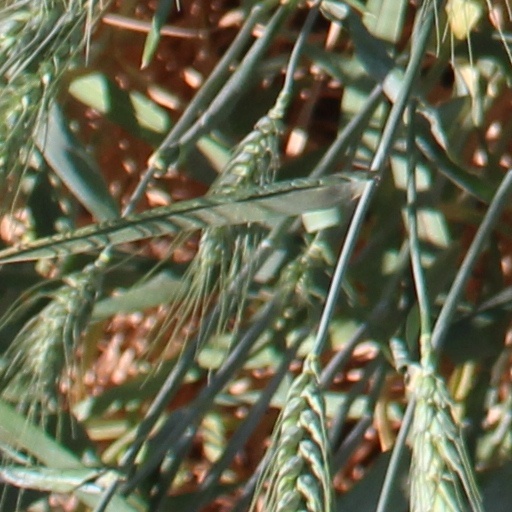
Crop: wheat